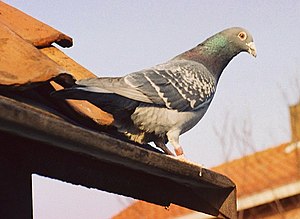
Brevdue
En brevdue med den karakteristiske